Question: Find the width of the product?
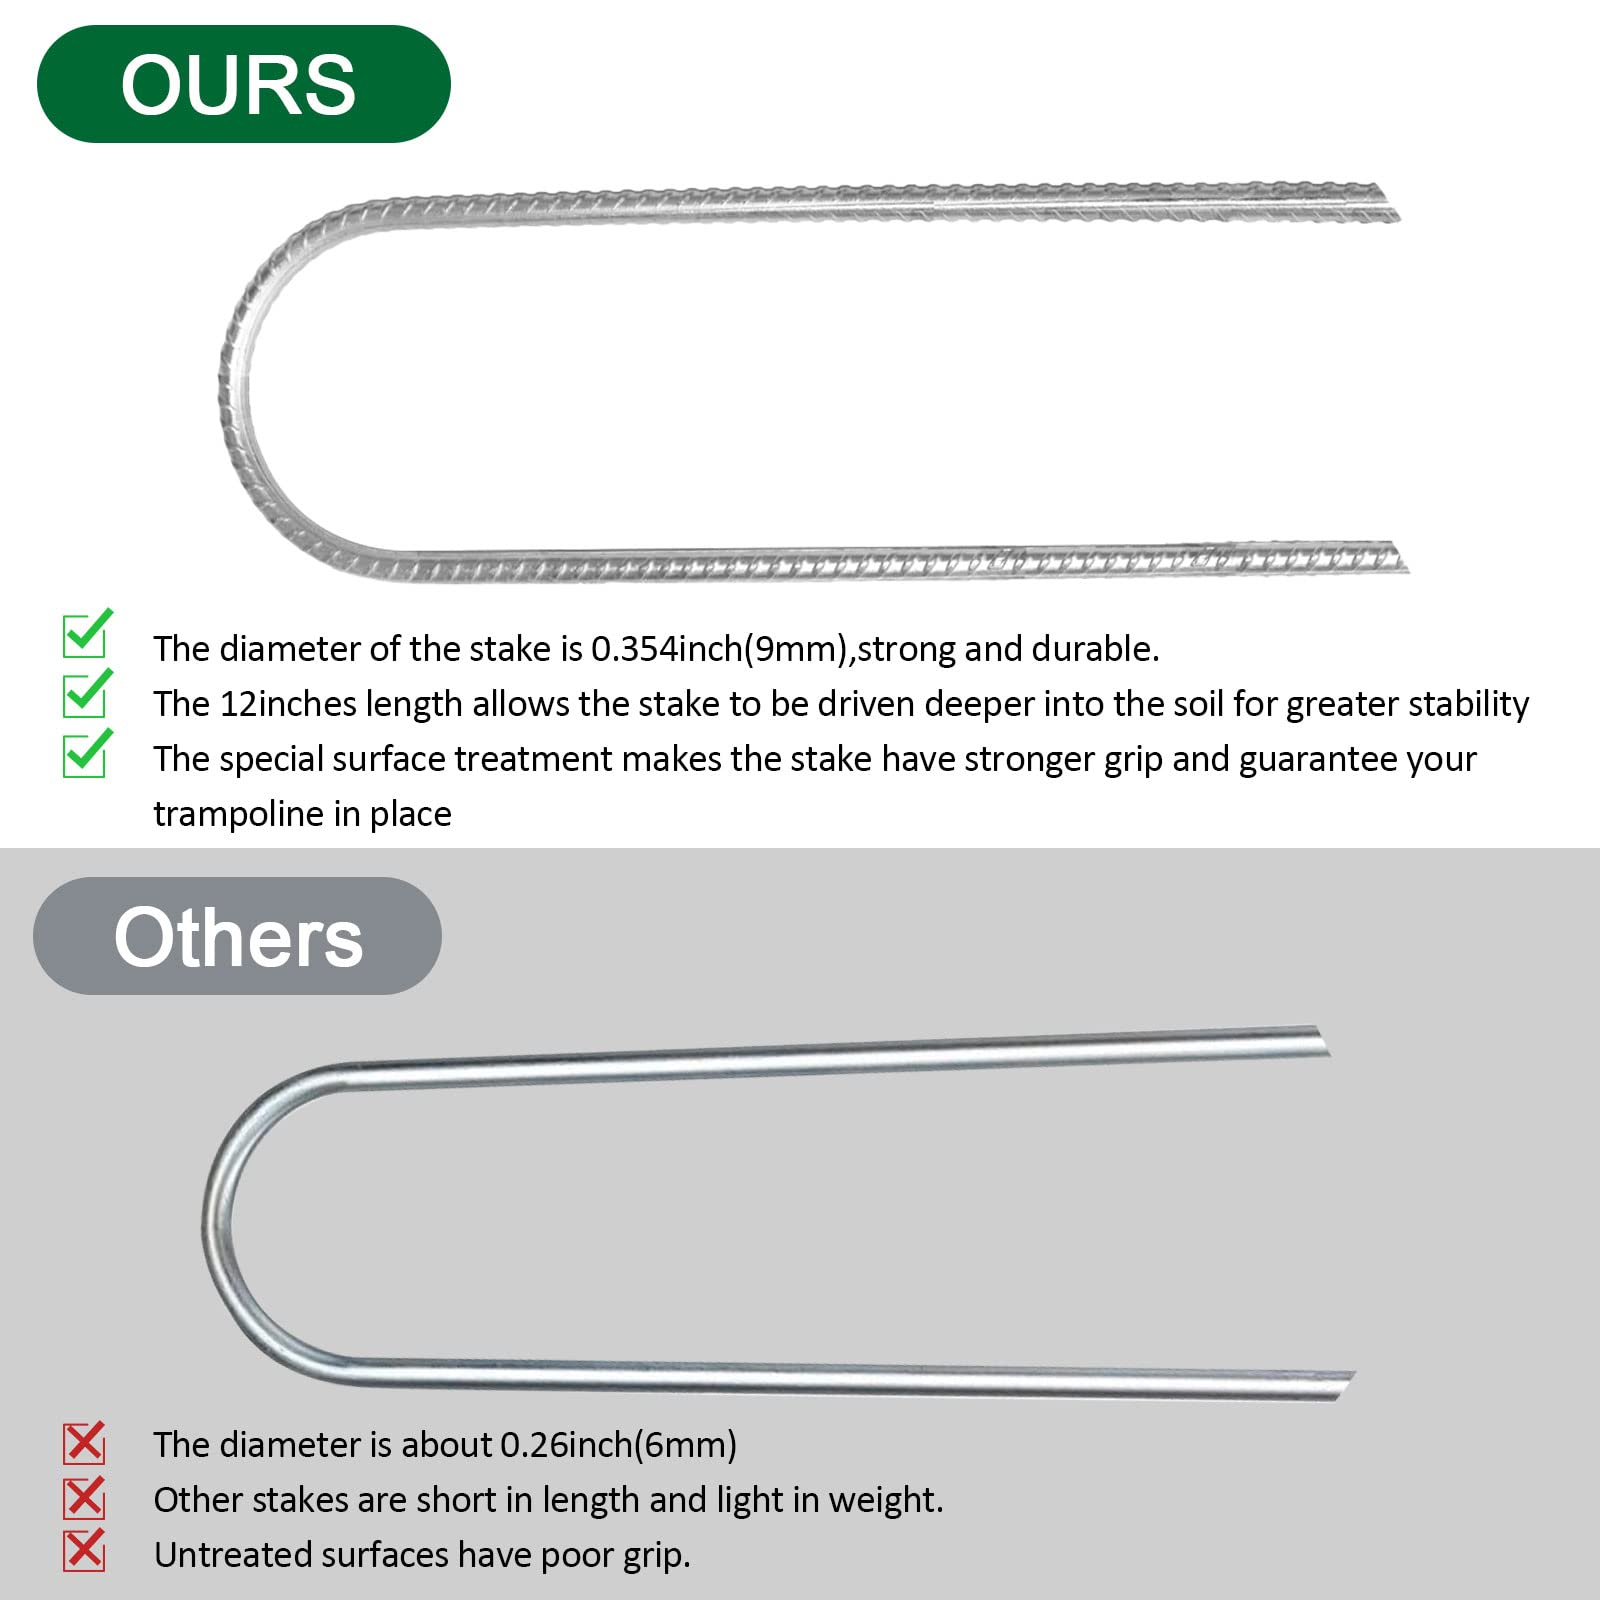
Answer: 0.26 inch